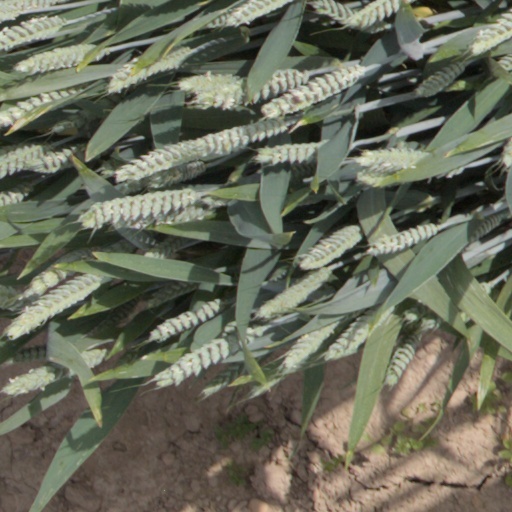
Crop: wheat